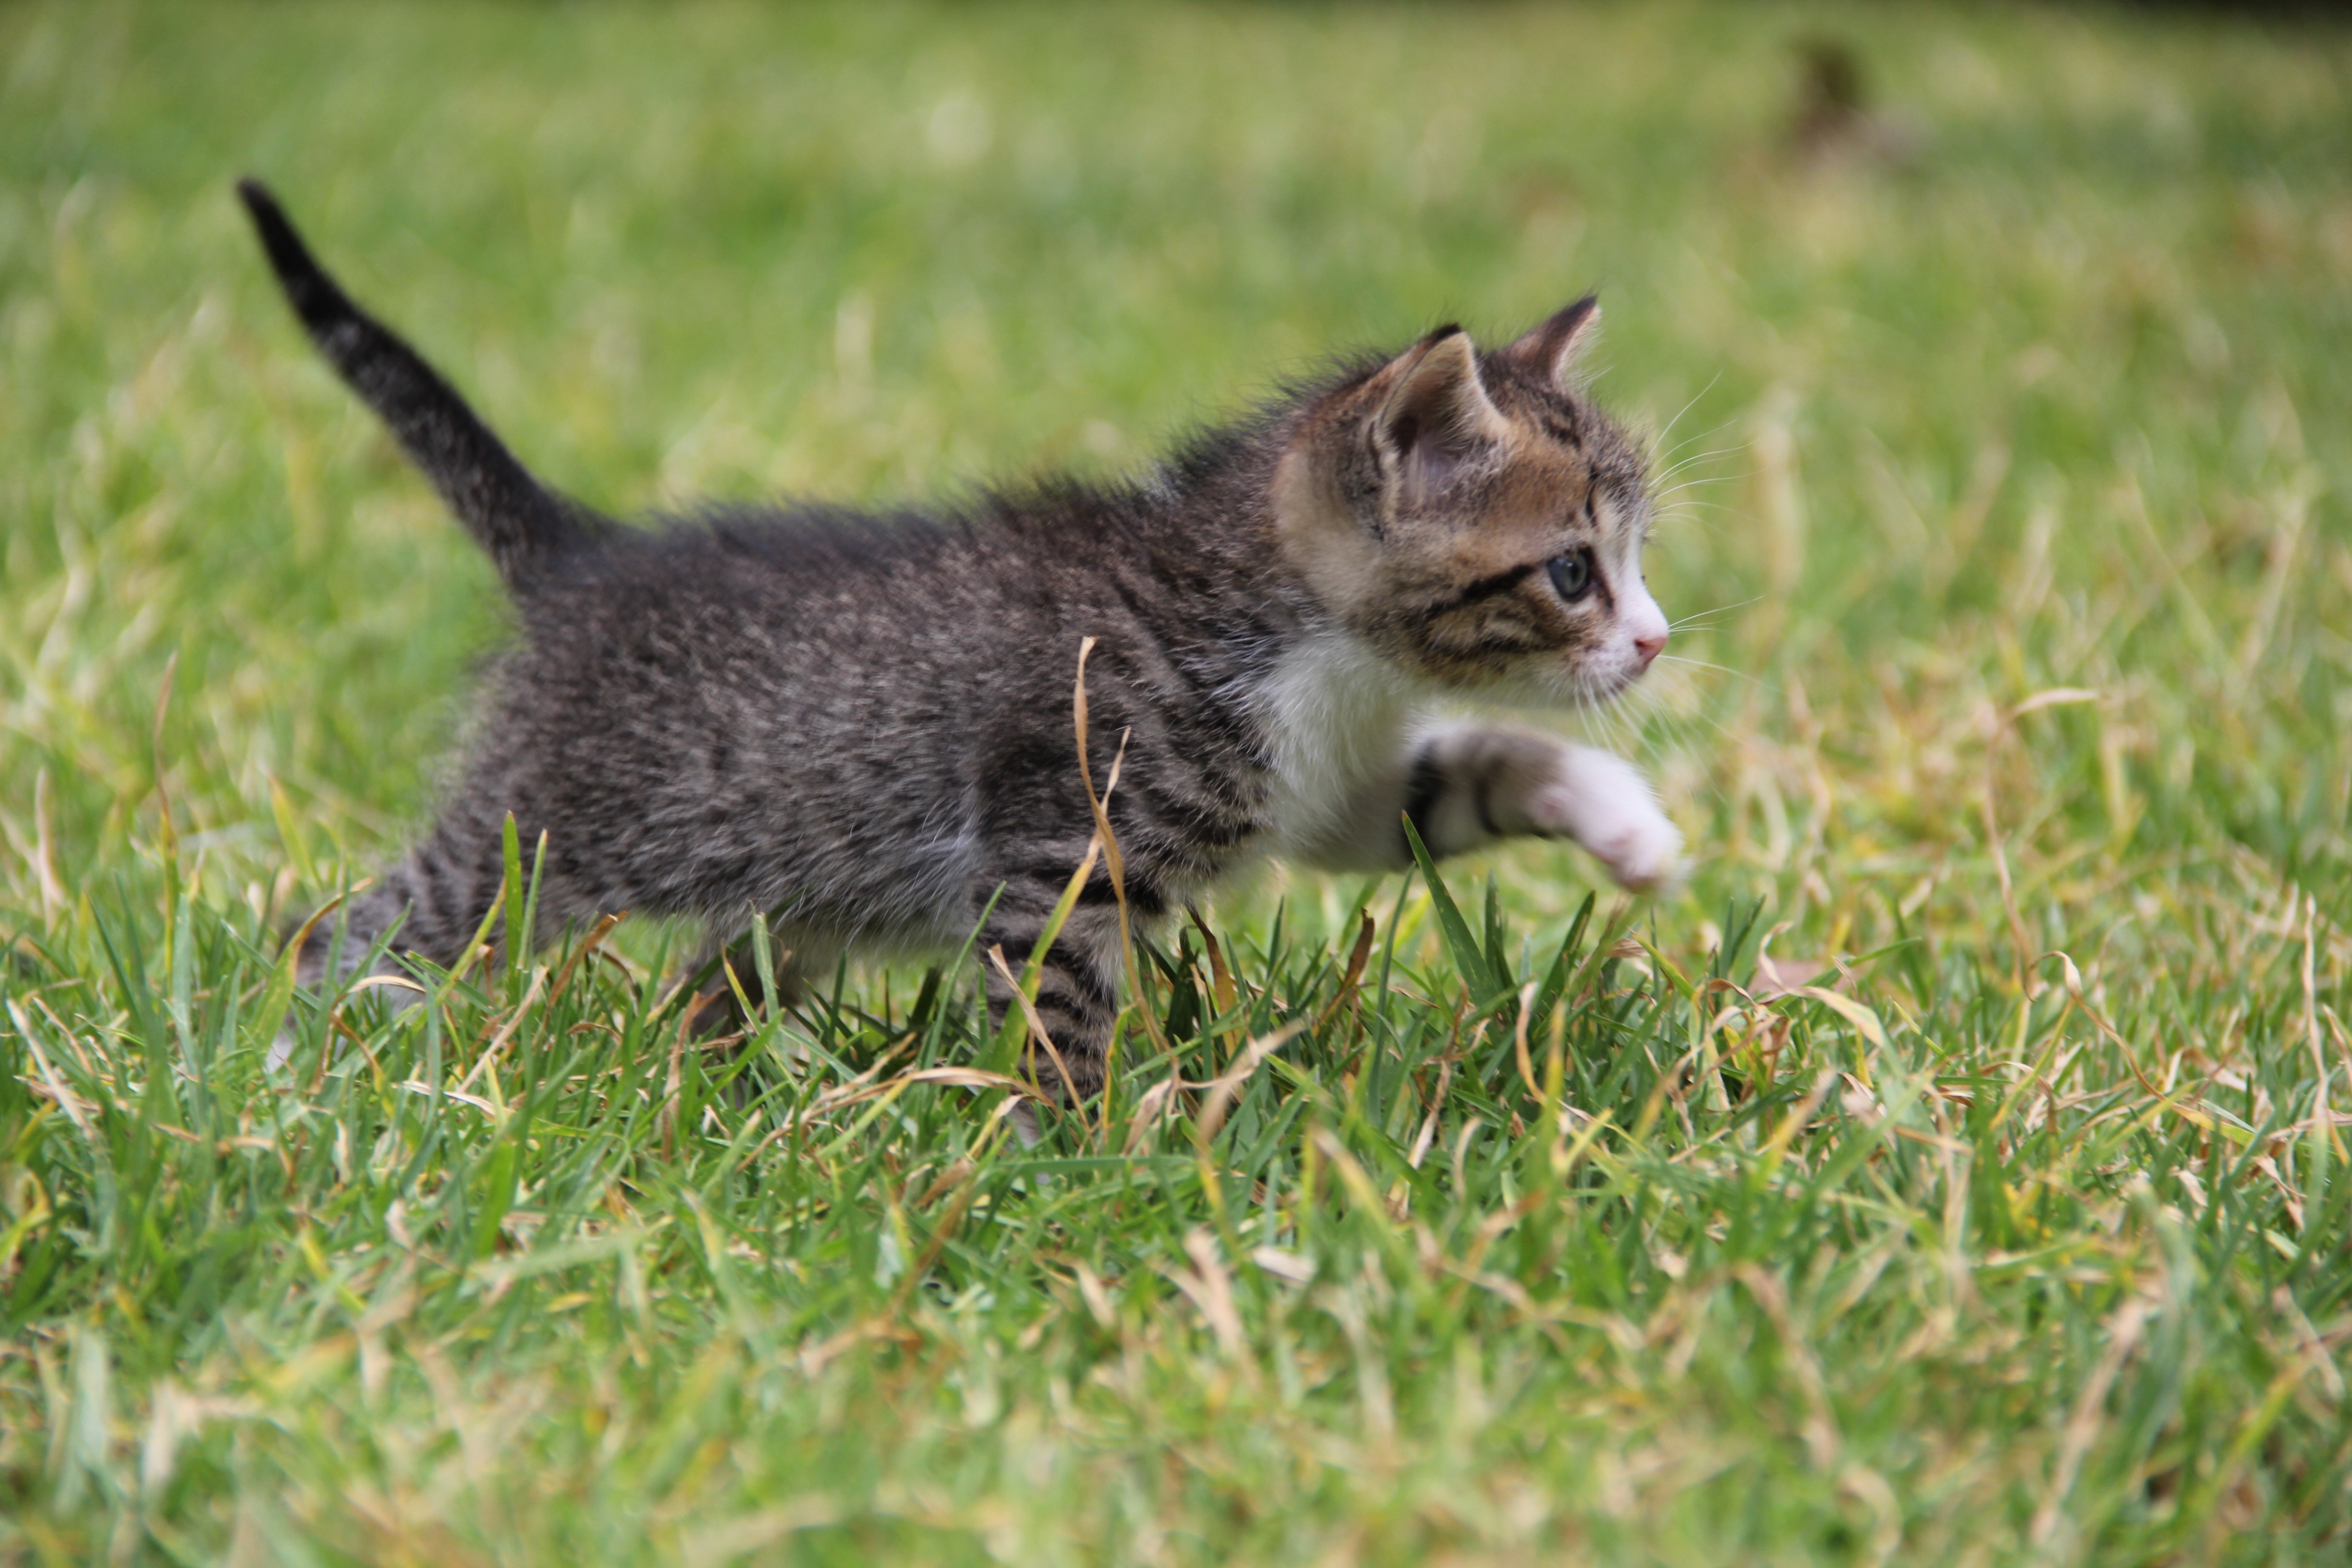
grass, animal, cute, pet, kitten, cat, feline, mammal, fauna, whiskers, grey, vertebrate, gata, curious, brindle, wild cat, dog like mammal, small to medium sized cats, cat like mammal, carnivoran